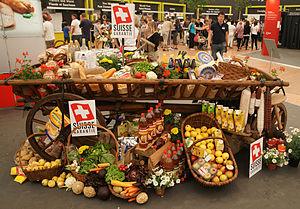
Nourriture suisse
La cuisine suisse est, à l'image du pays, diversifiée par sa géographie et ses langues. Typiquement paysanne, robuste et faisant bon usage des ingrédients de saison, la gastronomie suisse est surtout connue à l'étranger pour ses repas traditionnels au fromage que sont la fondue et la raclette, mais aussi pour le chocolat.